Benedict Joseph Fenwick

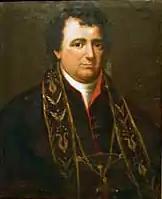
Portrait of Benedict Fenwick as bishop

The New York Literary Institution grew quickly, enrolling the sons of several prominent Catholic and Protestant families. Its curriculum emphasized the study of Latin, Ancient Greek, and French. However, the Jesuit superior in the United States, Giovanni Antonio Grassi, determined that there were not enough Jesuits in the United States to sustain both Georgetown and the New York Literary Institution. Despite Kohlmann desiring to close Georgetown, Grassi sided with the bulk of Jesuits who were native to Maryland and ordered the closure of the New York Literary Institution in 1813, with it officially disbanding in April 1814. Responsibility for the facility was transferred to the Trappist order.